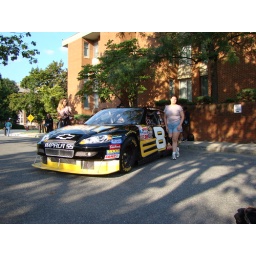
U.S. Army #8 NASCAR Sprint cup car driven by Mark Martin with Tammy